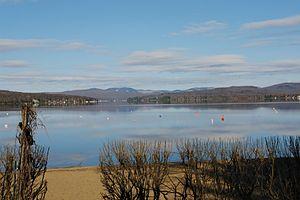
Vue du Lac St-Joseph, Fossambault, Québec, Canada Charles Têtu novembre 2006
Lac-Saint-Joseph est une ville du Québec, située dans la municipalité régionale de comté de La Jacques-Cartier, dans la région administrative de la Capitale-Nationale. Son nom provient de celui du lac qu'elle borde à l'est, au nord et à l'ouest.
Le lac Saint-Joseph est un plan d'eau douce situé dans la municipalité régionale de comté de La Jacques-Cartier, dans la région administrative de la Capitale-Nationale, dans la province de Québec.
Fossambault-sur-le-Lac est une ville du Québec, située dans la municipalité régionale de comté de La Jacques-Cartier, dans la région administrative de la Capitale-Nationale.